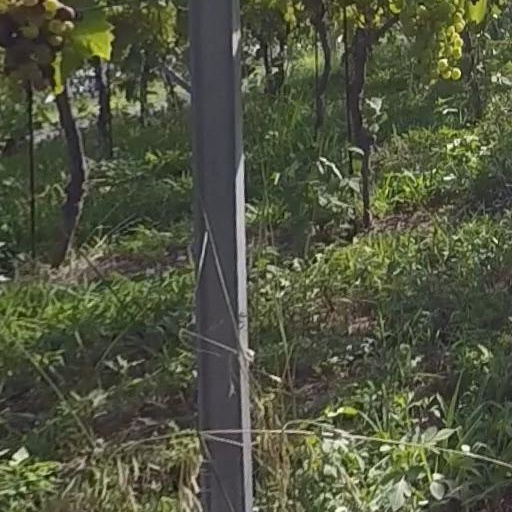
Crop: grape